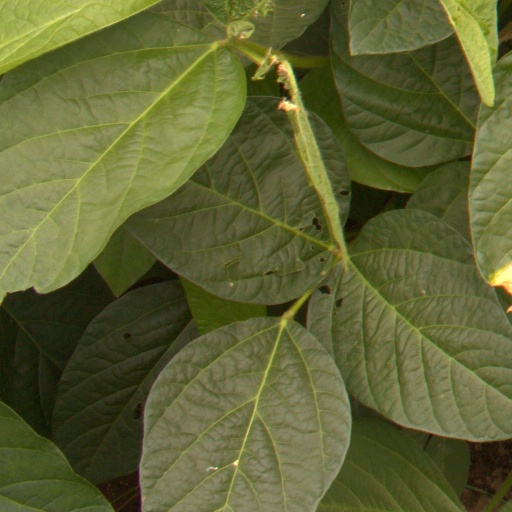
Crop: soybean